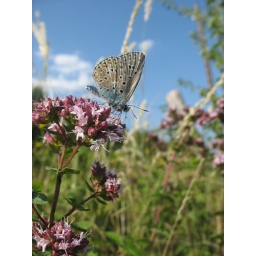
a Blue butterfly in a Blue sky